Frank G. Edwards House

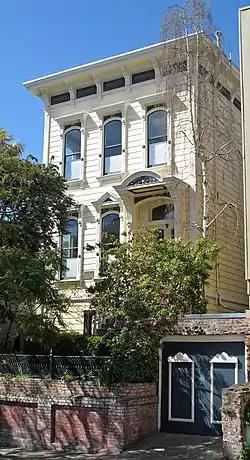

The Frank G. Edwards House is a historic residential building built in 1883, and located at 1366 Guerrero Street in the Noe Valley section of San Francisco, California.